Ording House

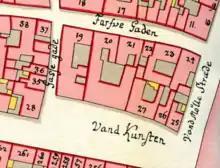
No. 231 and No. 19 seen on a detail from Christian Gedde's map of Copenhagen's West Quarter, 1757.

The site was originally part of the same property as Kompagnistræde 43 on the other side of the block 10. The large property was listed in Copenhagen's first cadastre of 1689 as No. 20 in the city's West Quarter, owned by one Ole Jensen at that time. A brewery was operated on the property from at least the middle of the 18th century. The property was listed in the new cadastre of 1756 as No. 19 and belonged to brewer Gunder Nielsen's widow.